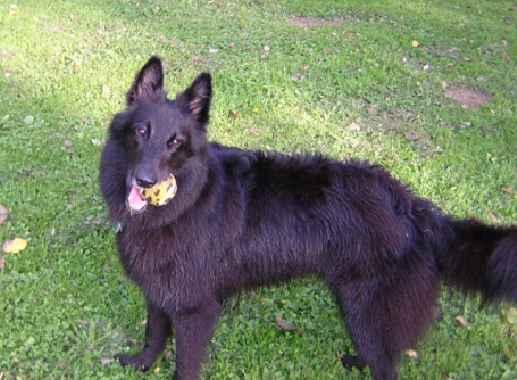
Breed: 227-n000070-groenendael